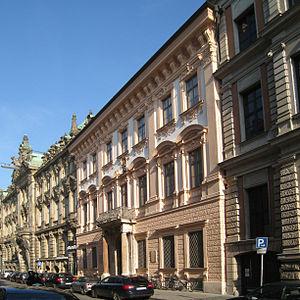
Le Palais Porcia est un édifice baroque de Munich, en Allemagne, qui servait de résidence pour le compte Fugger. C'est le plus ancien palais baroque encore existant à Munich.